Tetsuya Naito

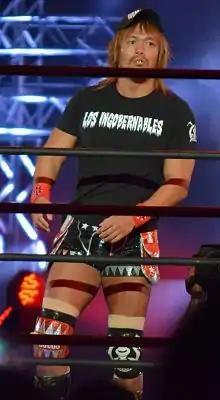
Naito, representing "Los Ingobernables" in August 2015

On May 3, 2013, Naito made an appearance at New Japan's Wrestling Dontaku 2013 event, announcing that he would be returning to the ring on June 22, while also naming the NEVER Openweight Championship, held by Masato Tanaka, as his goal. On June 22 at Dominion 6.22, Naito defeated Takahashi in his return match. On July 20, Naito failed in his attempt to capture the NEVER Openweight Championship from Tanaka. From August 1 to 11, Naito took part in the 2013 G1 Climax. Finishing with a record of five wins and four losses, Naito clinched the number one spot in his block and advanced to the finals after a win over Karl Anderson on the final day. In the finals, Naito defeated Tanahashi to win the 2013 G1 Climax and earn a shot at the IWGP Heavyweight Championship. Naito, however, announced that he first wanted a rematch with Masato Tanaka for the NEVER Openweight Championship. The following day, Naito was given a contract, which granted him a shot at the IWGP Heavyweight Championship on January 4, 2014, at the Tokyo Dome. On September 29 at Destruction, Naito defeated Masato Tanaka to not only retain the contract, but to also win the NEVER Openweight Championship. On October 14 at King of Pro-Wrestling, Naito successfully defended both the title and the contract against Takahashi. On November 9 at Power Struggle, Naito defeated Masato Tanaka to retain the NEVER Openweight Championship and solidify his spot in the main event of the January 4 Tokyo Dome show. Naito and reigning IWGP Heavyweight Champion Okada faced off on November 23 during the first day of the 2013 World Tag League in a match, where Naito and Mexican wrestler La Sombra were defeated by Okada and Yoshi-Hashi. Naito and La Sombra finished the tournament on December 6 with a record of three wins and three losses, failing to advance from their block. Following a disappointing fan reaction to a confrontation between Naito and Okada, New Japan announced that fans would get to vote whether they or Nakamura and Tanahashi for the IWGP Intercontinental Championship would be the true main event of the Tokyo Dome show. When the results were released on December 9, Naito and Okada had gotten only half the votes Nakamura and Tanahashi had gotten and, as a result, lost their main event spot for New Japan's biggest show of the year. On January 4, 2014, at Wrestle Kingdom 8, Naito failed in his title challenge against Okada. The following day, Naito entered a new feud with Tomohiro Ishii, who announced his intention of becoming the next NEVER Openweight Champion. On February 11 at The New Beginning in Osaka, Naito lost the NEVER Openweight Championship to Ishii in his third title defense.